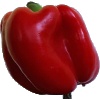
Label: Pepper Red 1